Anne Bahlke

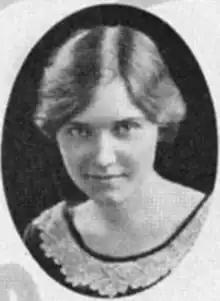
Anne Bahlke, from the 1926 yearbook of Goucher College

Anne Magdalen Bahlke (May 9, 1903 – August 7, 1986) was an American physician, medical researcher, and public health official.